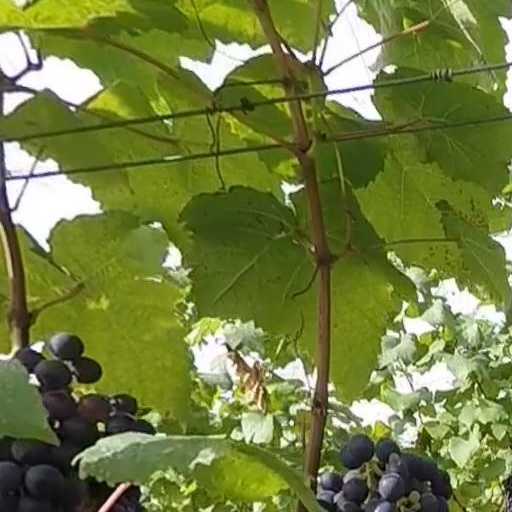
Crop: grape